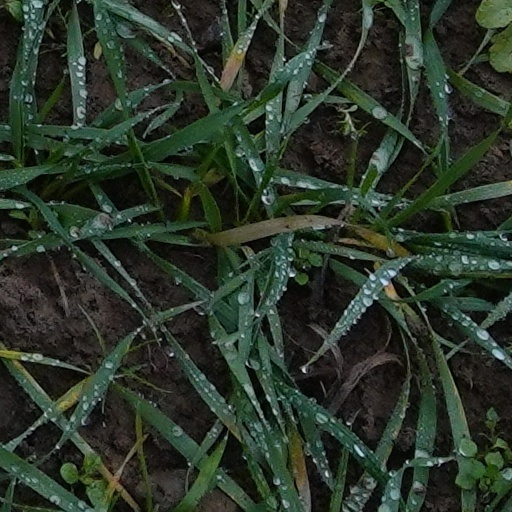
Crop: wheat